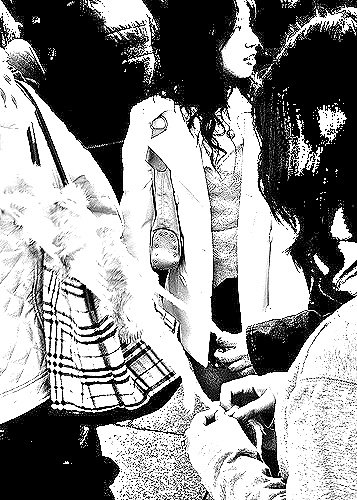
Portrait style: Sketch Portrait